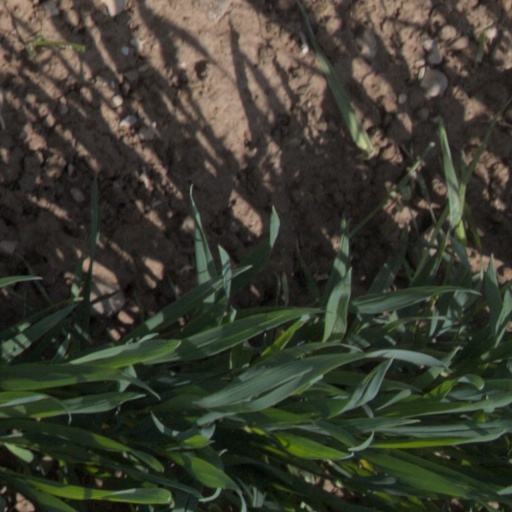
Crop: wheat